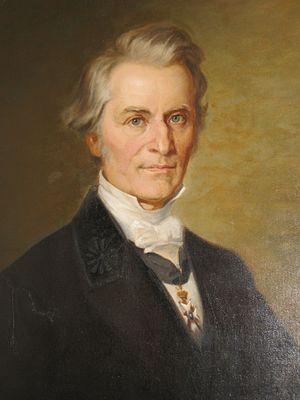
Anders Adolf Retzius, né le 13 octobre 1796 à Lund et mort le 18 avril 1860 à Stockholm, est un anatomiste et professeur d’anatomie suédois, qui fut aussi directeur d’études à l’Institut Karolinska de Stockholm, en Suède.